Te Quiero (Ricardo Arjona song)

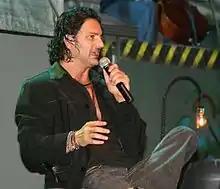
In 2011, Arjona founded his own record label, Metamorfosis.

"Independiente" is the first album Arjona released as an independent artist, and through his own record label, Metamorfosis, a company he created to refocus his career. Presided by Arjona and some friends, "Metamorfosis" is based in Miami and Mexico City, and also includes the photographer and director Ricardo Calderón, Universal Music México's executive Humberto Calderon and BMG's Miriam Sommerz. Although the album is marketed with the new label, distribution was handled by Warner Music. Arjona commented many times, that he considered the way he decided to go independent raised more compromise than freedom, saying that "Inside the word 'Independent', even when it sounds like extreme freedom, there's a big amount of compromise and the responsibility of being able to administrate, in the best way possible, such independence."